Extraordinary You

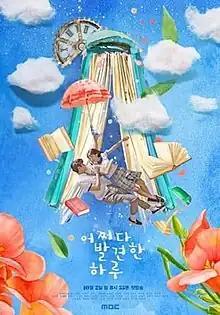
Promotional poster

Extraordinary You is a 2019 South Korean television series starring Kim Hye-yoon, Rowoon, Lee Jae-wook, Lee Na-eun, Jung Gun-joo, Kim Young-dae, and Lee Tae-ri. It is based on the webtoon "July Found by Chance" which was first published in January 2018 on Daum Webtoon. The series aired on MBC TV's Wednesdays and Thursdays 21:00 (KST) time slot from October 2 to November 21, 2019.